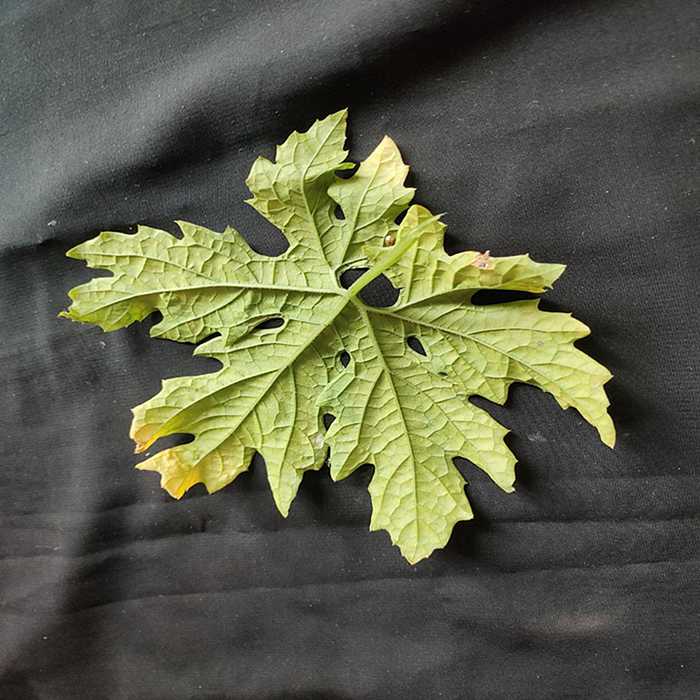
Plant: Bitter Gourd
Label: Mosaic virus